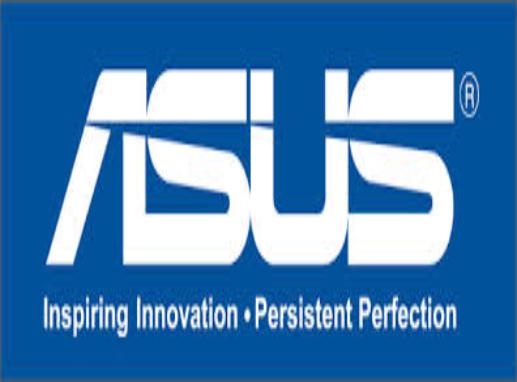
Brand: ASUS
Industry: Electronic